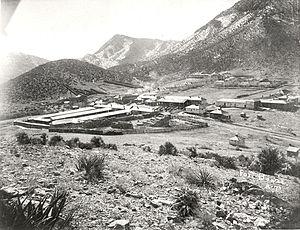
La conquête de l'Ouest est le processus de colonisation par des populations essentiellement d’origine européenne et le gouvernement des États-Unis, au XIXᵉ siècle, de l'immense territoire qui s'étend en Amérique du Nord entre le Mississippi et l'océan Pacifique, habité jusqu'alors par les peuples amérindiens.
Le fort Bowie est un poste avancé du xixᵉ siècle de l'armée des États-Unis situé dans le sud-est de l'Arizona près de la ville actuelle de Willcox. Les bâtiments restants et le site sont maintenant protégés en tant que « site historique national de fort Bowie ».